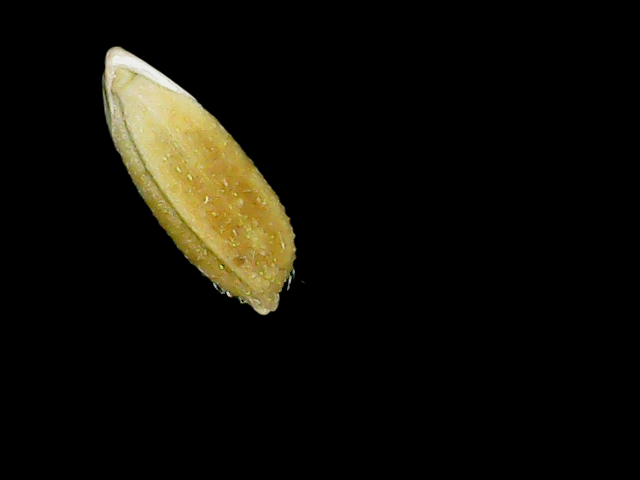
Rice variety: Bd95